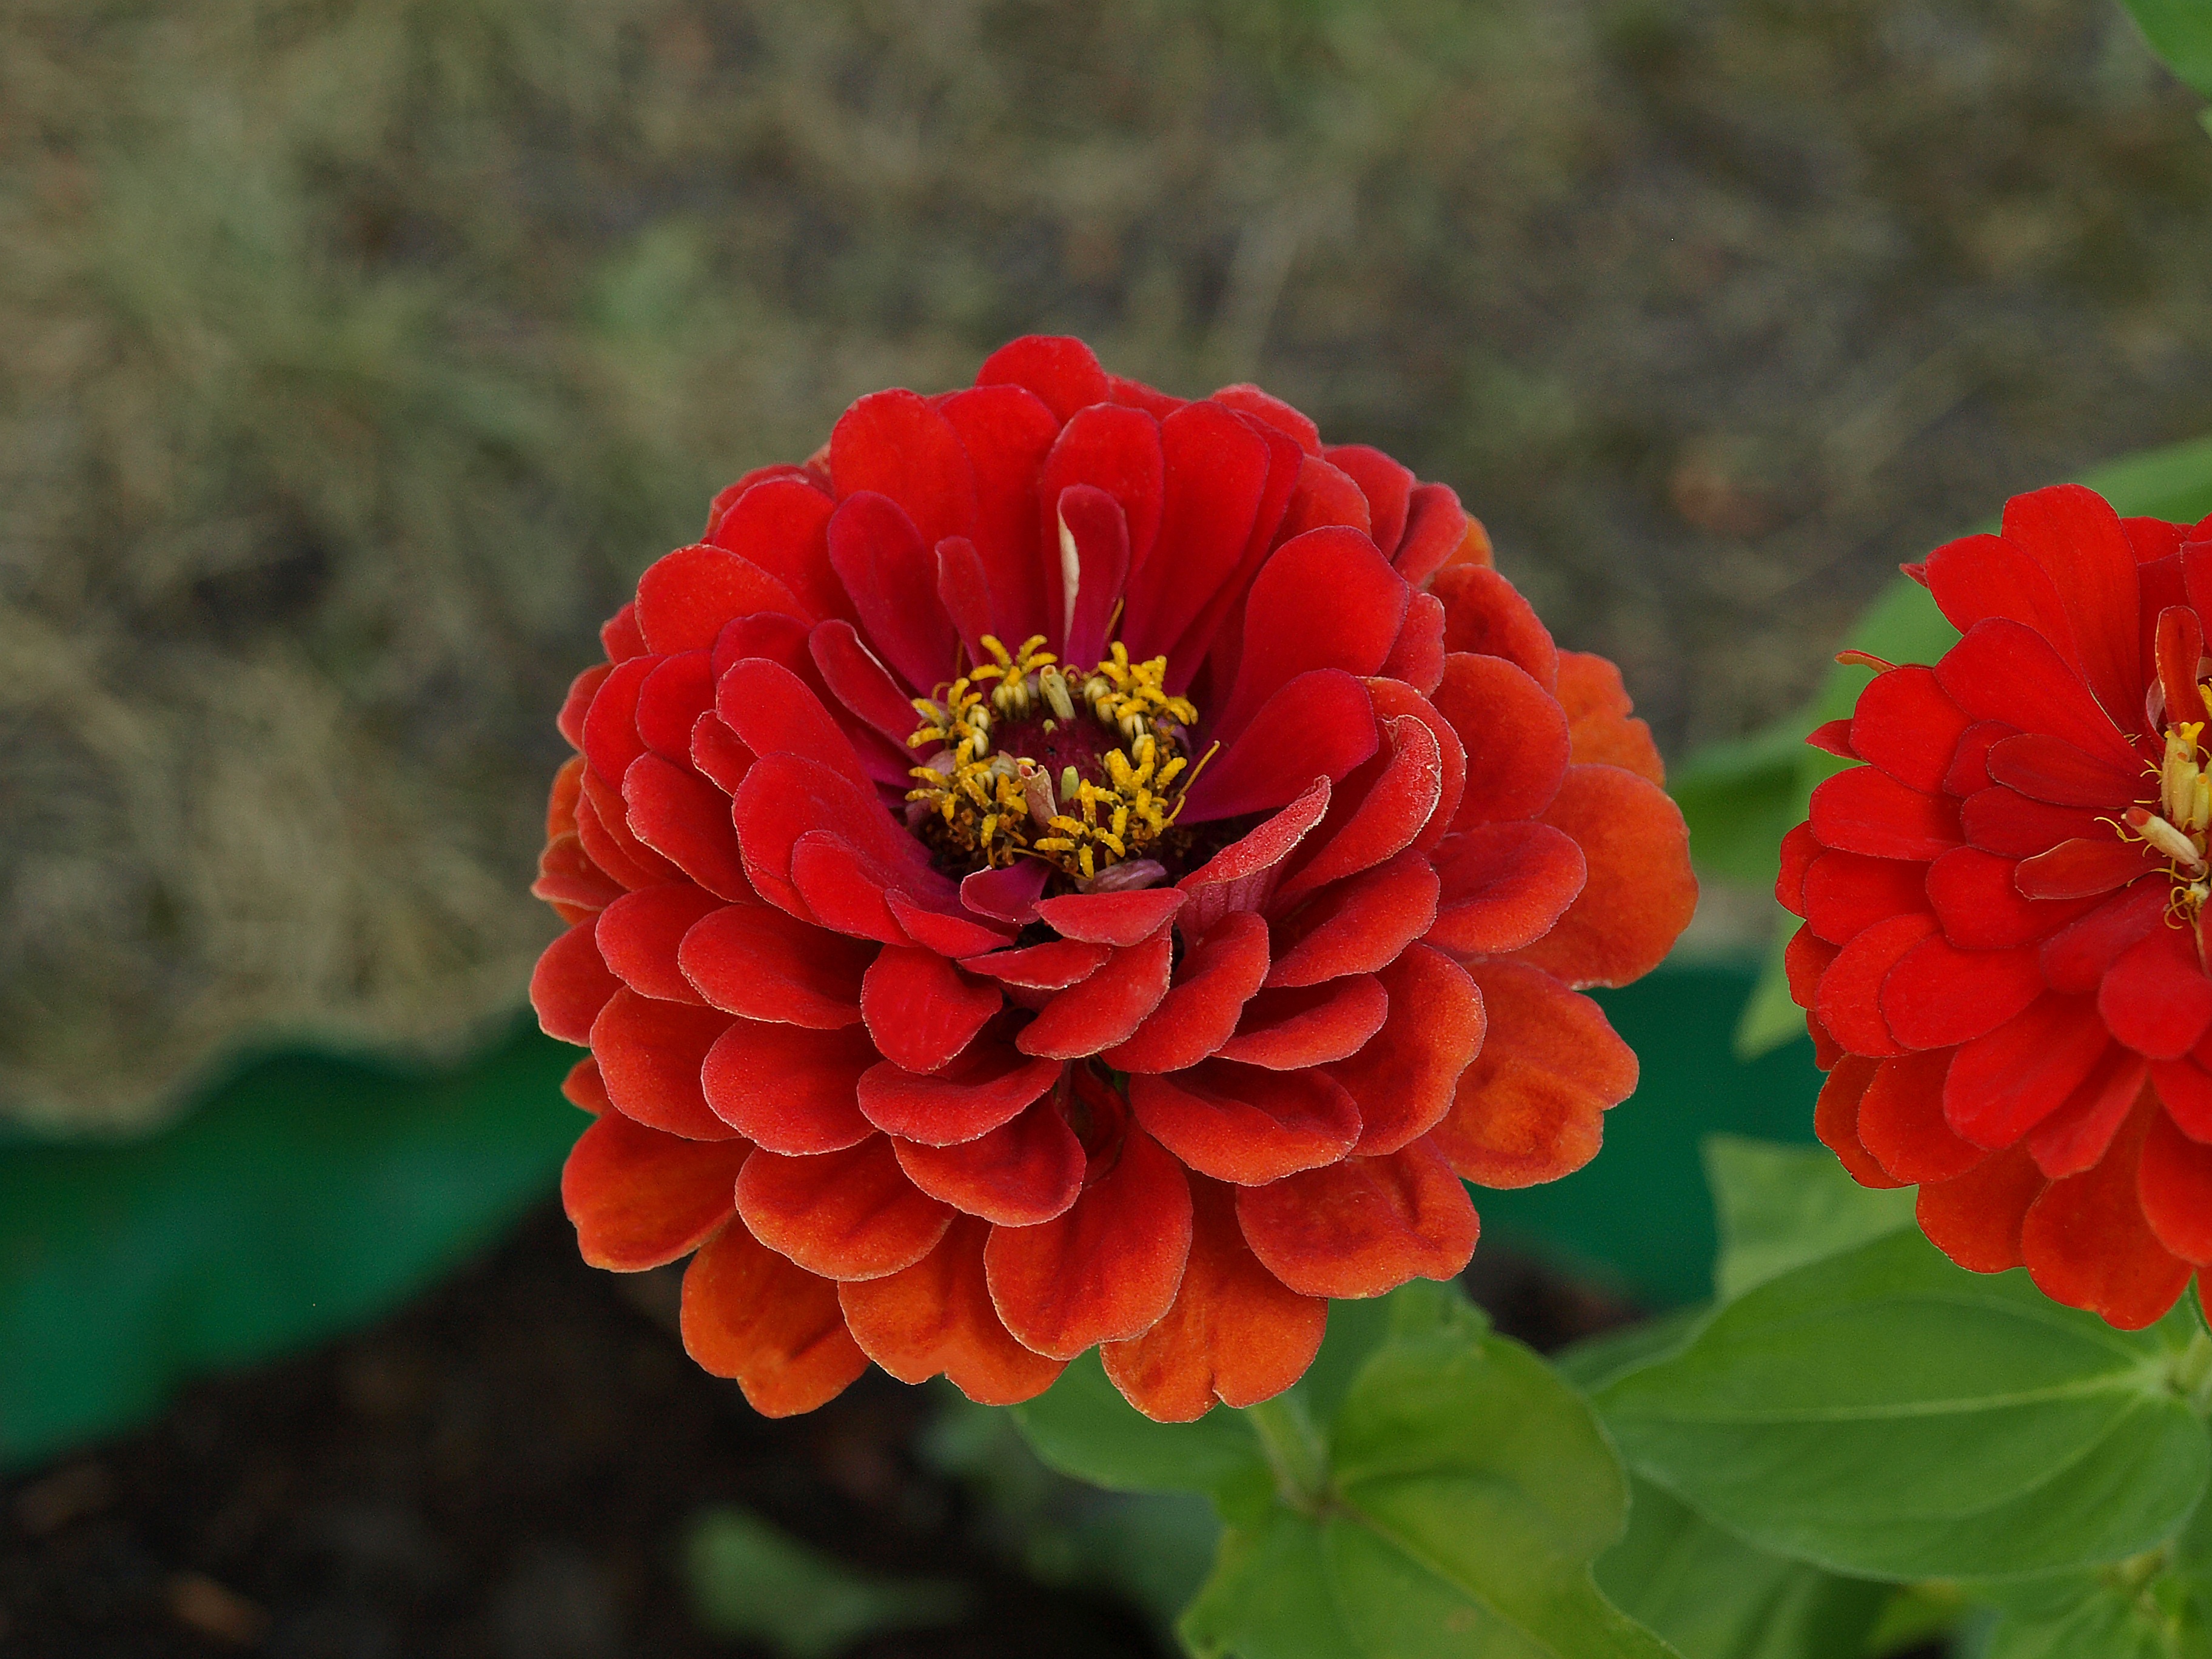
nature, plant, flower, petal, red, botany, garden, flora, flowers, flowering, zinnia, macro photography, flowering plant, a garden plant, the plot, daisy family, zinnia elegans, zinnia daliowa, annual plant, land plant